Pilbeam Racing Designs

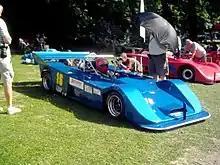
PIlbeam MP43-BMW at Motor Sport at the Palace Crystal Palace (circuit) 27 May 2012

Pilbeam cars have been exceptionally successful in hillclimbing, dominating the 1980s and early 1990s; they were the choice of 17 British Hill Climb Championship winners between 1977 and 1997, powering such drivers as Andy Priaulx and Roy Lane.